Akoumia

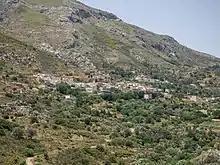

Akoumia is a traditional Cretan village of about 450 people in the southern part of the Rethymno regional unit, famous for the two Triopetra (meaning three stones) beaches. It is part of the municipality Agios Vasileios.